Ivangorod

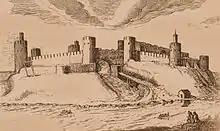
The Ivangorod Fortress in 1616

In July 1917, Narva district, including Ivangorod, voted in referendum to join recently formed Autonomous Governorate of Estonia. The city was captured by the Imperial German Army during World War I after the Russian Army abandoned the local fortress. During the Estonian War of Independence (1918–1920), the newly independent Republic of Estonia established control over the whole of Narva, including Ivangorod, in January 1919, a move which Soviet Russia recognized in the 1920 Treaty of Tartu. In January 1945 Soviet authorities defined the Narva river as the border between the Estonian SSR and Russian SFSR, and as a result the administration of Ivangorod transferred from Narva to the Kingiseppsky District of Leningrad Oblast. Having grown in population, Ivangorod gained town status on 28 October 1954.